Socialist realism

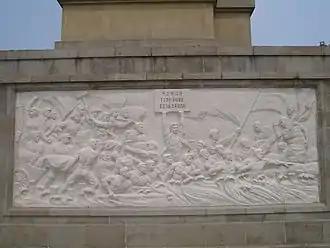
The people of Wuhan fighting the flood of 1954, as depicted on a monument erected in 1969

Reinvention of old forms took place, along with the creation of new theatrical movements. Opera as a theatrical form was reinterpreted and reinvented throughout the Soviet Union, moving away from its aristocratic roots and towards the support of the new state. By the 1930s, the Bolshoi Theater in particular became a symbol of Bolshevik power, and the question became how to best integrate socialist realism into an opera that could be performed there. The Union of Soviet Composers, established 1932, played a role towards creating these new operas, and spoke about the importance of socialist realism in opposition to modernistic art.